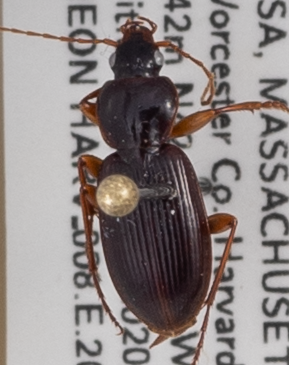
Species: Synuchus impunctatus
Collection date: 2020-07-15
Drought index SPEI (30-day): -0.926
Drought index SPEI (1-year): -1.01
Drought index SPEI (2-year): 1.526